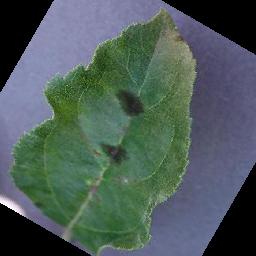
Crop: apple
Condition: scab